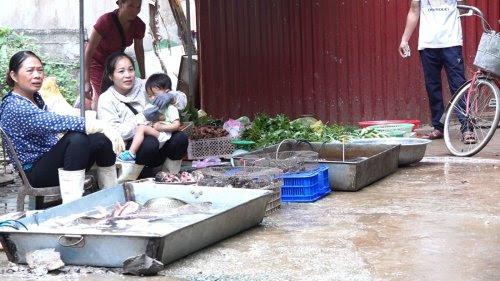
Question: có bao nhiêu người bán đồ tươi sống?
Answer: hai người